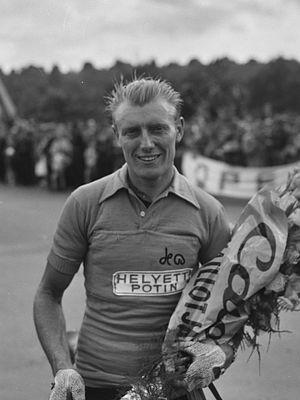
André Darrigade, né le 24 avril 1929 à Narrosse près de Dax dans les Landes, est un coureur cycliste français. Surnommé « Le Lévrier des Landes », il est considéré comme l'un des plus grands routiers-sprinteurs de tous les temps.